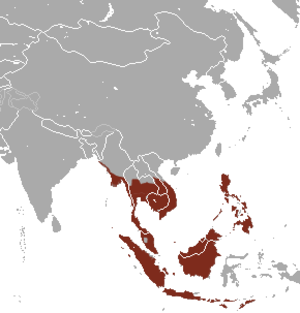
Le macaque crabier est un singe catarhinien de la famille des cercopithécidés, originaire d'Asie du Sud-Est.